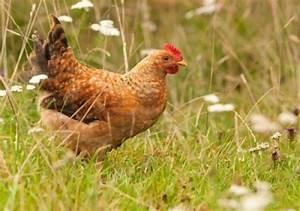
chicken